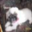
Label: dog